List of House characters

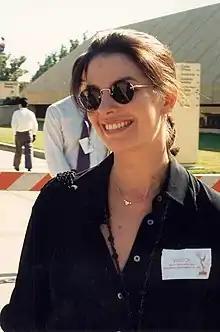
Sela Ward

Stacy Warner (Sela Ward) was Dr. House's former live-in girlfriend (for five years), a Constitutional lawyer and Duke University graduate. Two years after their breakup, she married Mark Warner. She appears in 9 episodes during the run of season 2, taking a job at PPTH (after asking Cuddy to make sure it was okay with House) to be close to her husband during his recovery.